Central line (Mumbai Suburban Railway)

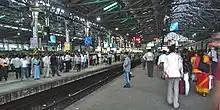
Inside Mumbai CSMT station

The main line of the Mumbai Suburban Railway runs from CSMT to Kalyan. It then splits into two corridors one going to Khopoli and other to Kasara.